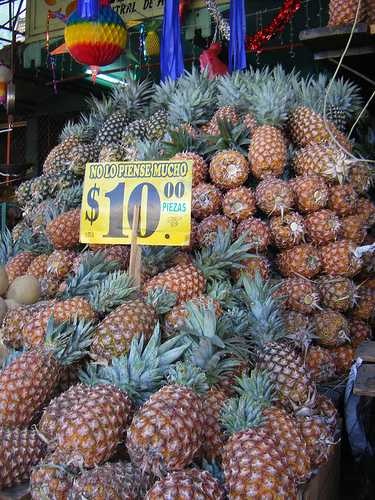
Label: Pineapple